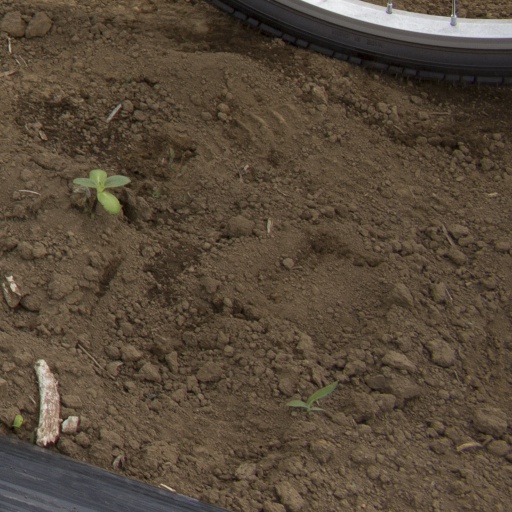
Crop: Jerusalem artichoke